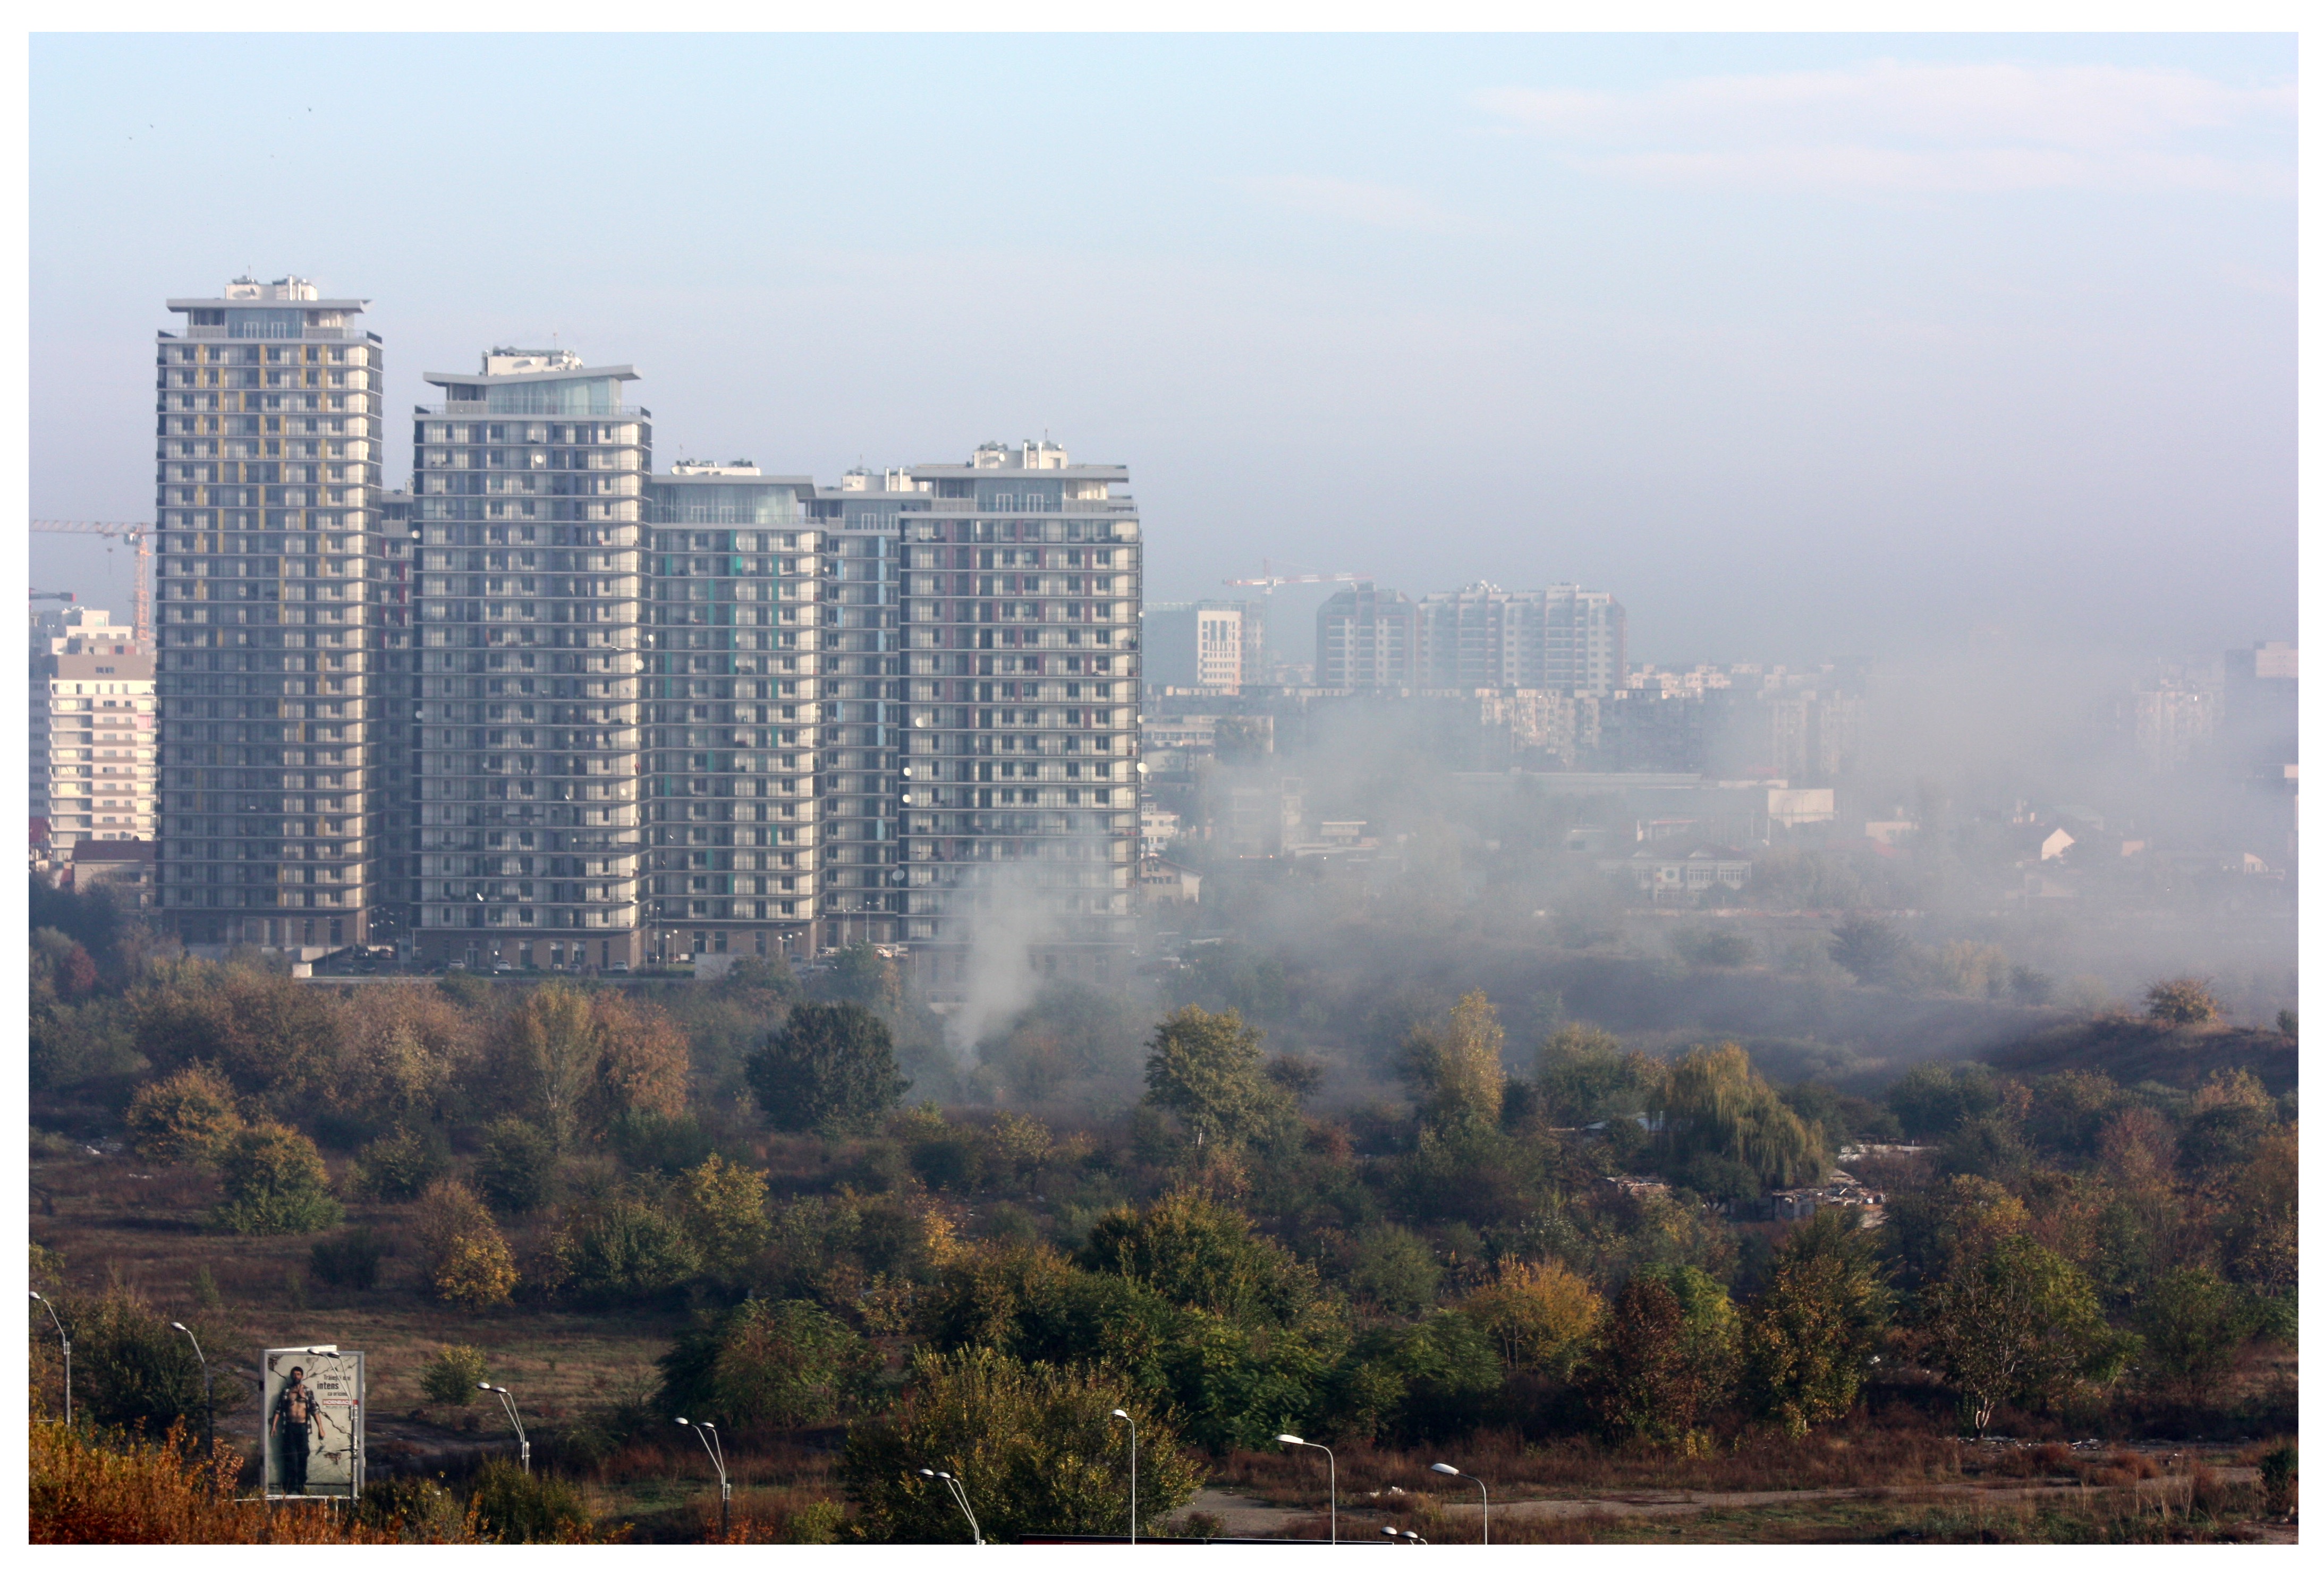
horizon, skyline, city, skyscraper, cityscape, suburb, tower, haze, tower block, aerial photography, residential area, atmospheric phenomenon, human settlement